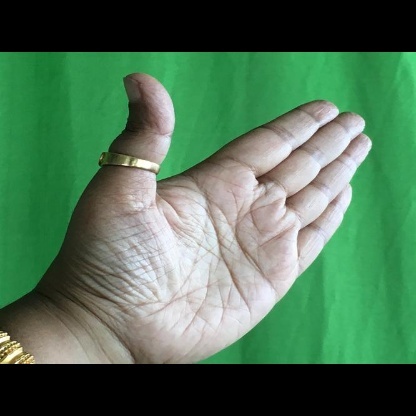
Mudra: Ardhachandran